Ustinov College, Durham

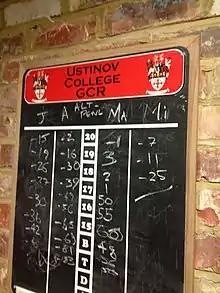
Graduate Common Room pool game

Ustinov College is home to an academic community which enables students from departments across the university to engage each other in interdisciplinary dialogue. Current projects in Ustinov's academic community are the Cafe des Arts, Cafe Politique, Cafe Scientifique, Ustinov Seminar, and the Ustinov Intercultural Forum (UIF). In addition to this, a college scholarship is awarded in support of the Race, Crime and Justice Research Group, which connects academics from across the north east of England.